Xuancheng

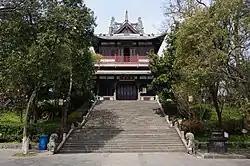

Archeological digs in Xuancheng have found pottery and stoneware indicative of the Liangzhu Culture.